Interstate 65 in Alabama

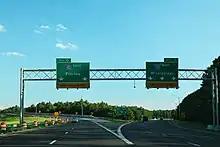
Southern terminus at I-10 in Mobile

I-65 starts its northward journey in Mobile as a three-lane freeway at a directional T interchange with I-10 not far from the Gulf of Mexico. From there, it runs northeast, intersecting with I-165 in Prichard. At exit 13 in Saraland, the Interstate transitions from three to two lanes. The highway next crosses the Mobile–Tensaw River Delta at the General W.K. Wilson Jr. Bridge. En route to Montgomery, it passes county seats Evergreen (Conecuh County) and Greenville (Butler County). In the case of a hurricane evacuation on Alabama's coast, I-65 can be converted to an evacuation route where all lanes flow in the northbound direction from Mobile to Montgomery. This process is known as contraflow. The terrain on this stretch of road is slightly hilly, aside from a stretch in southern Conecuh County near Castleberry, where the road is slightly mountainous as it descends over into the southern plains of Alabama.